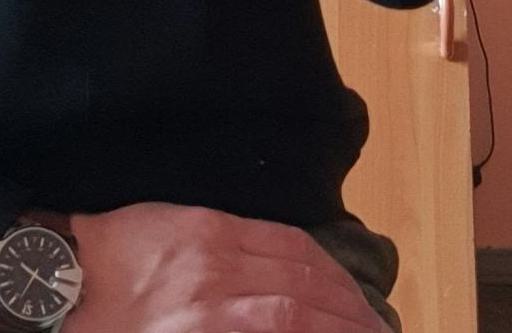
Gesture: no_gesture